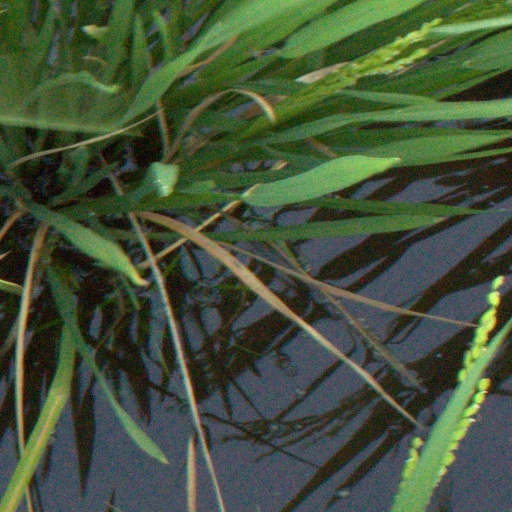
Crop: rice